Prince Vakhtang-Almaskhan of Georgia

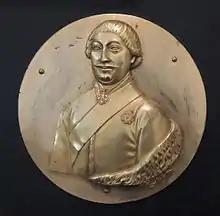
Prince Vakhtang's grave in the Blagovecshenskaya church of Alexander Nevsky Lavra.

In July 1802, when the anti-Russian opposition became more vocal in Georgia, the Russians attempted to lure Vakhtang out of Dusheti. Vakhtang escaped from his castle to the mountains of Mtiuleti, but, when the Caucasian Grenadier Regiment under the command of Major-General Sergei Tuchkov advanced into the area, he surrendered on 10 August 1802 to avoid bloodshed. He was brought to Tbilisi and placed under house arrest together with his mother Darejan at the palace of Avlabari. On 19 February 1803, Vakhtang and his former foe, David, son of George XII, departed under the Russian military escort to St. Petersburg, where he died in 1814 and was interred at the Annunciation Church of the Alexander Nevsky Lavra. The epitaph in Georgian, commissioned by Vakhtang's widow, laments his having died in a foreign land, not being able to see the motherland.